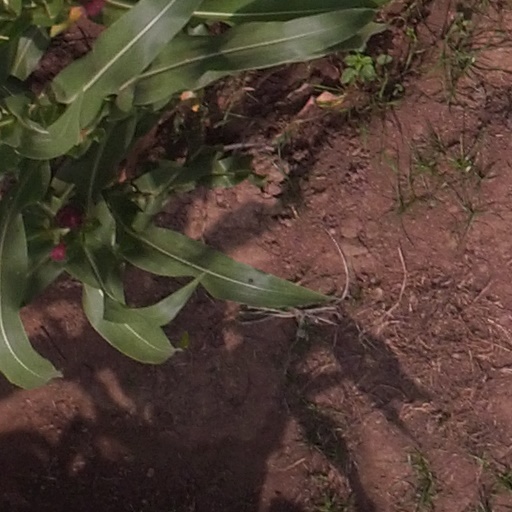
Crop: maize; corn